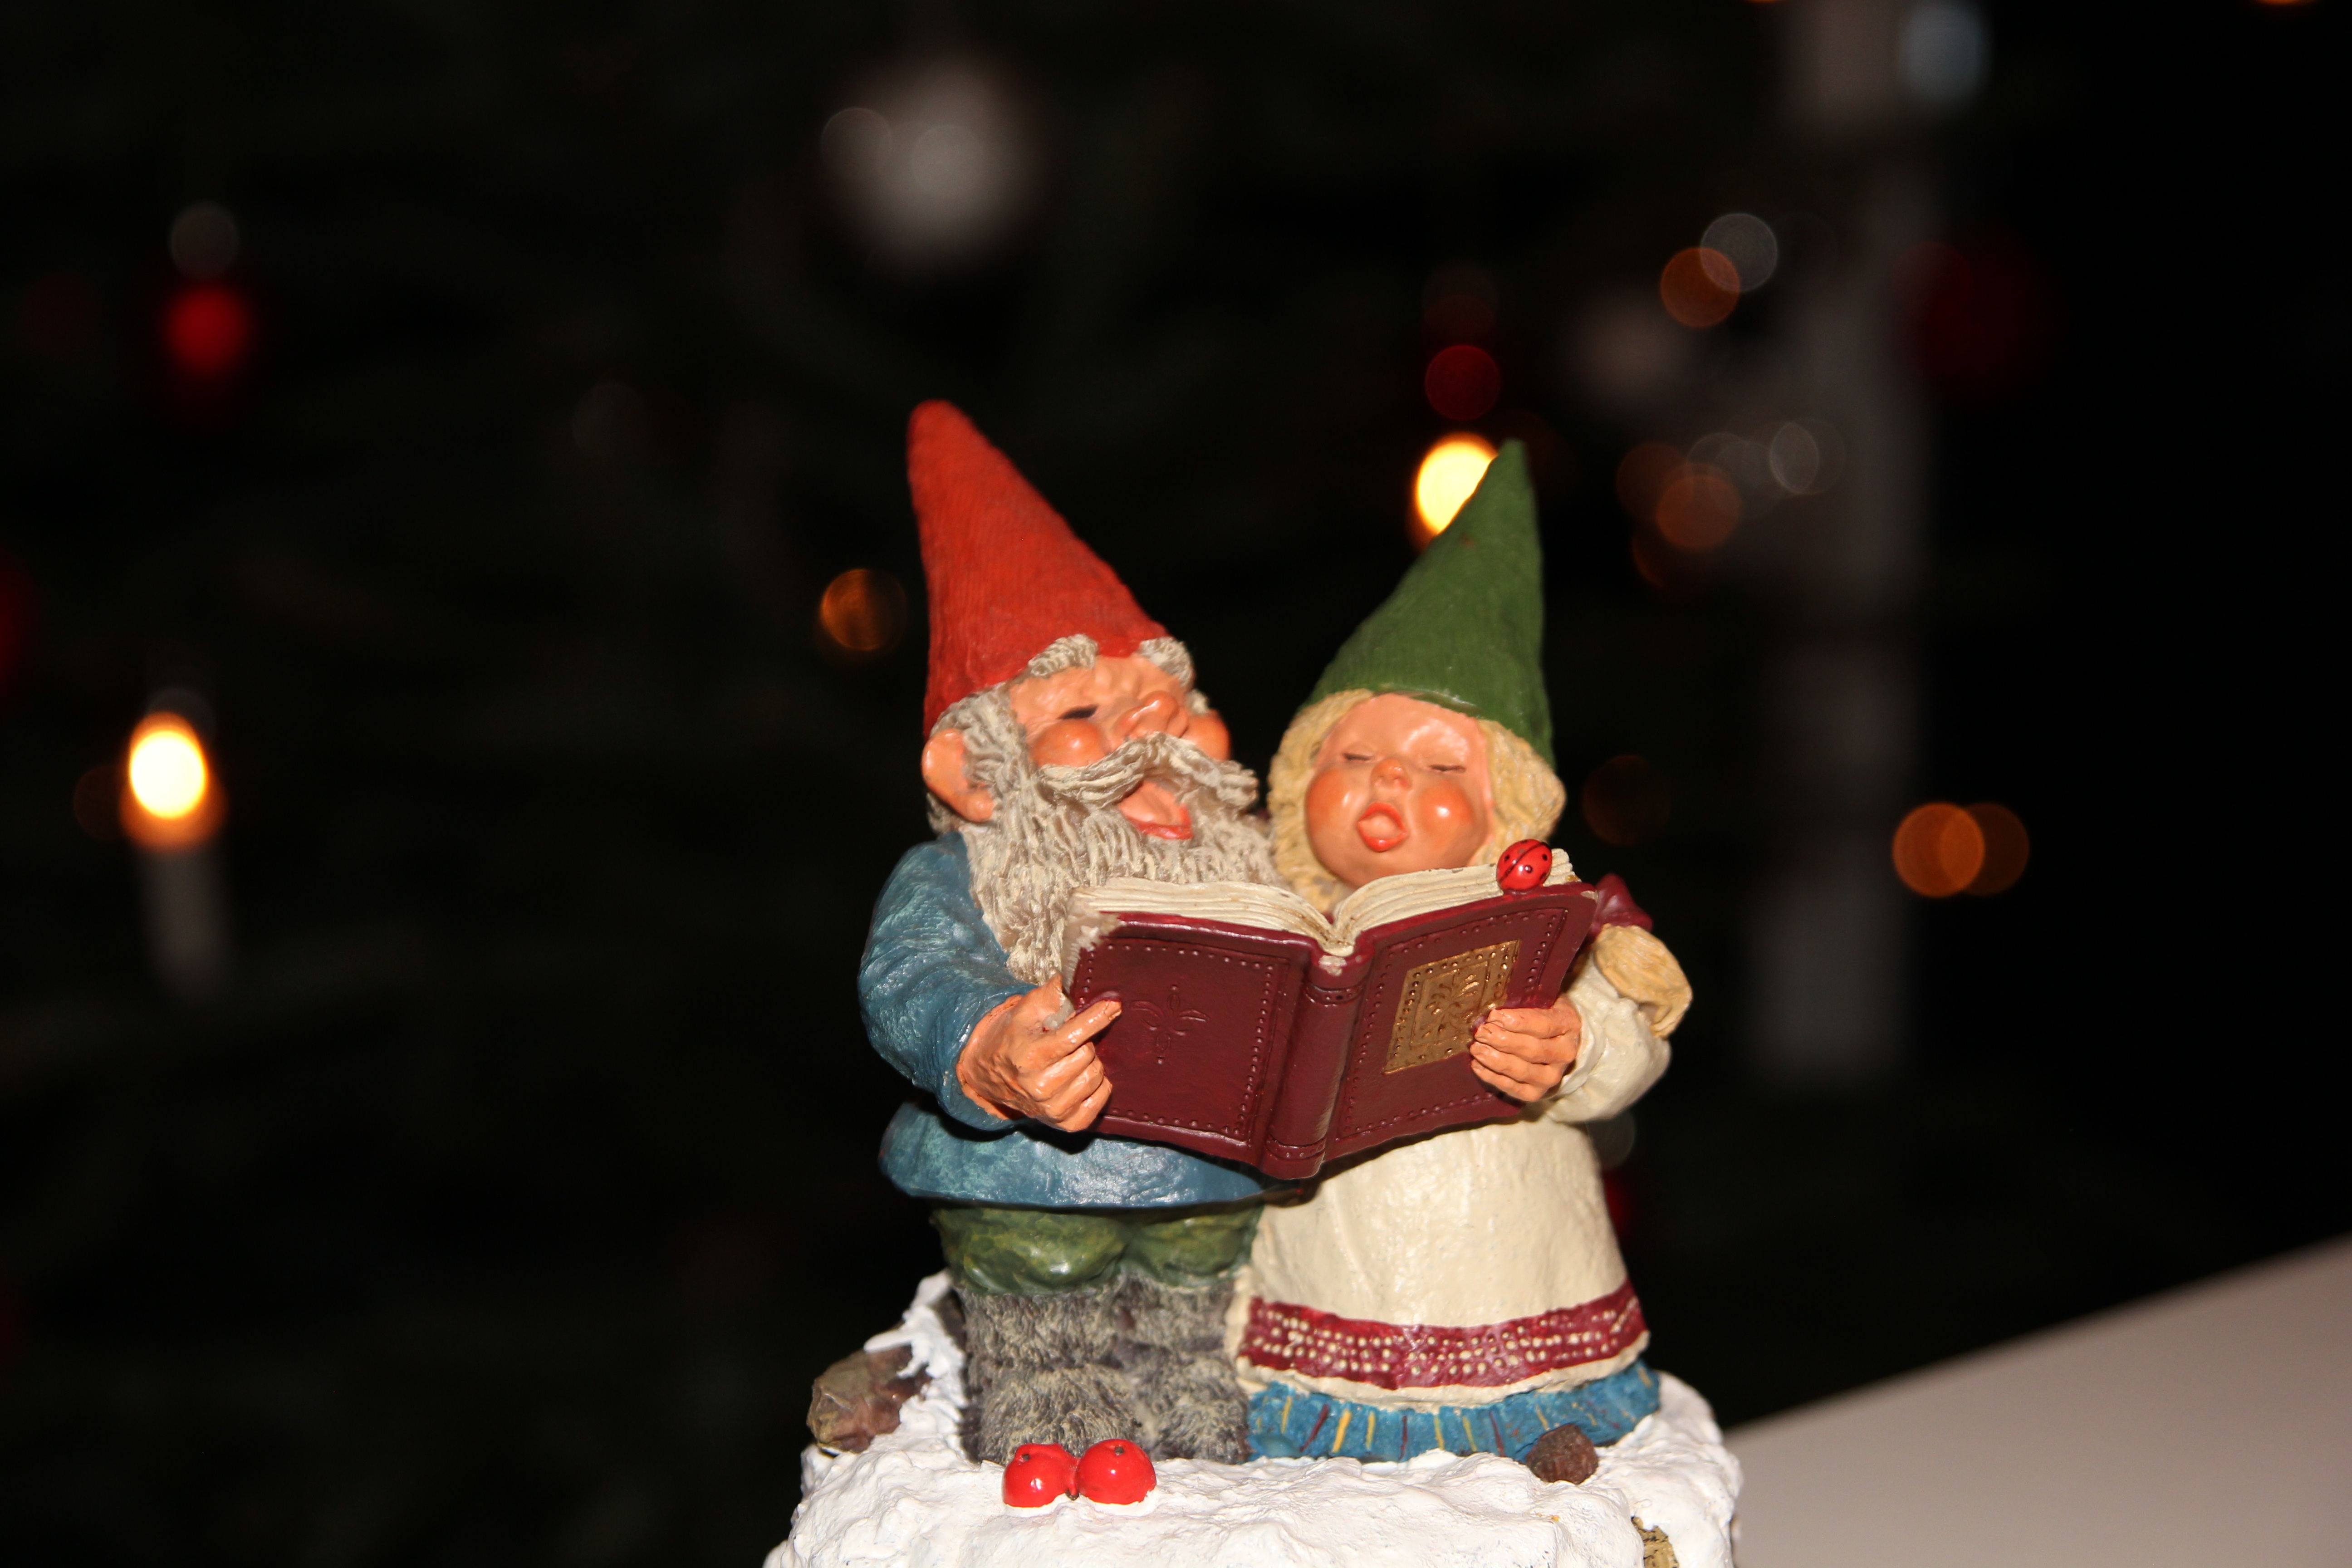
holiday, christmas, lighting, cake, christmas ornament, christmas decoration, art, event, claus, tradition, christmas decorations, lawn ornament, songbook, christmas carol, tomtepar